Answer in natural language. Considering the relative positions, is brown square dining table above or below black wheeled office chair? Choose between the following options: above or below
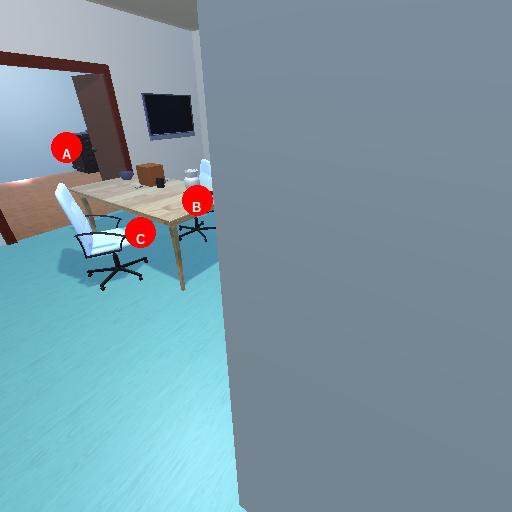
<answer>below</answer>